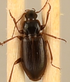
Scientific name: Calathus advena
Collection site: Rocky Mountains NEON (RMNP), plot RMNP_014